Mike Myers

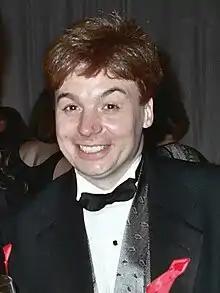
Myers in 1994

Myers made his film debut when he and Dana Carvey adapted their "Wayne's World" "Saturday Night Live" (SNL) sketches into the feature "Wayne's World" (1992). It was among the most successful films of the year and was followed in 1993 by "Wayne's World 2"; Myers starred in "So I Married an Axe Murderer" the same year.